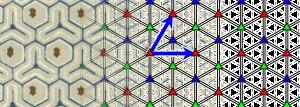
Un groupe de papier peint est un groupe mathématique constitué par l'ensemble des symétries d'un motif bidimensionnel périodique. De tels motifs, engendrés par la répétition à l'infini d'une forme dans deux directions du plan, sont souvent utilisés en architecture et dans les arts décoratifs. Il existe 17 types de groupes de papier peint, qui permettent une classification mathématique de tous les motifs bidimensionnels périodiques.